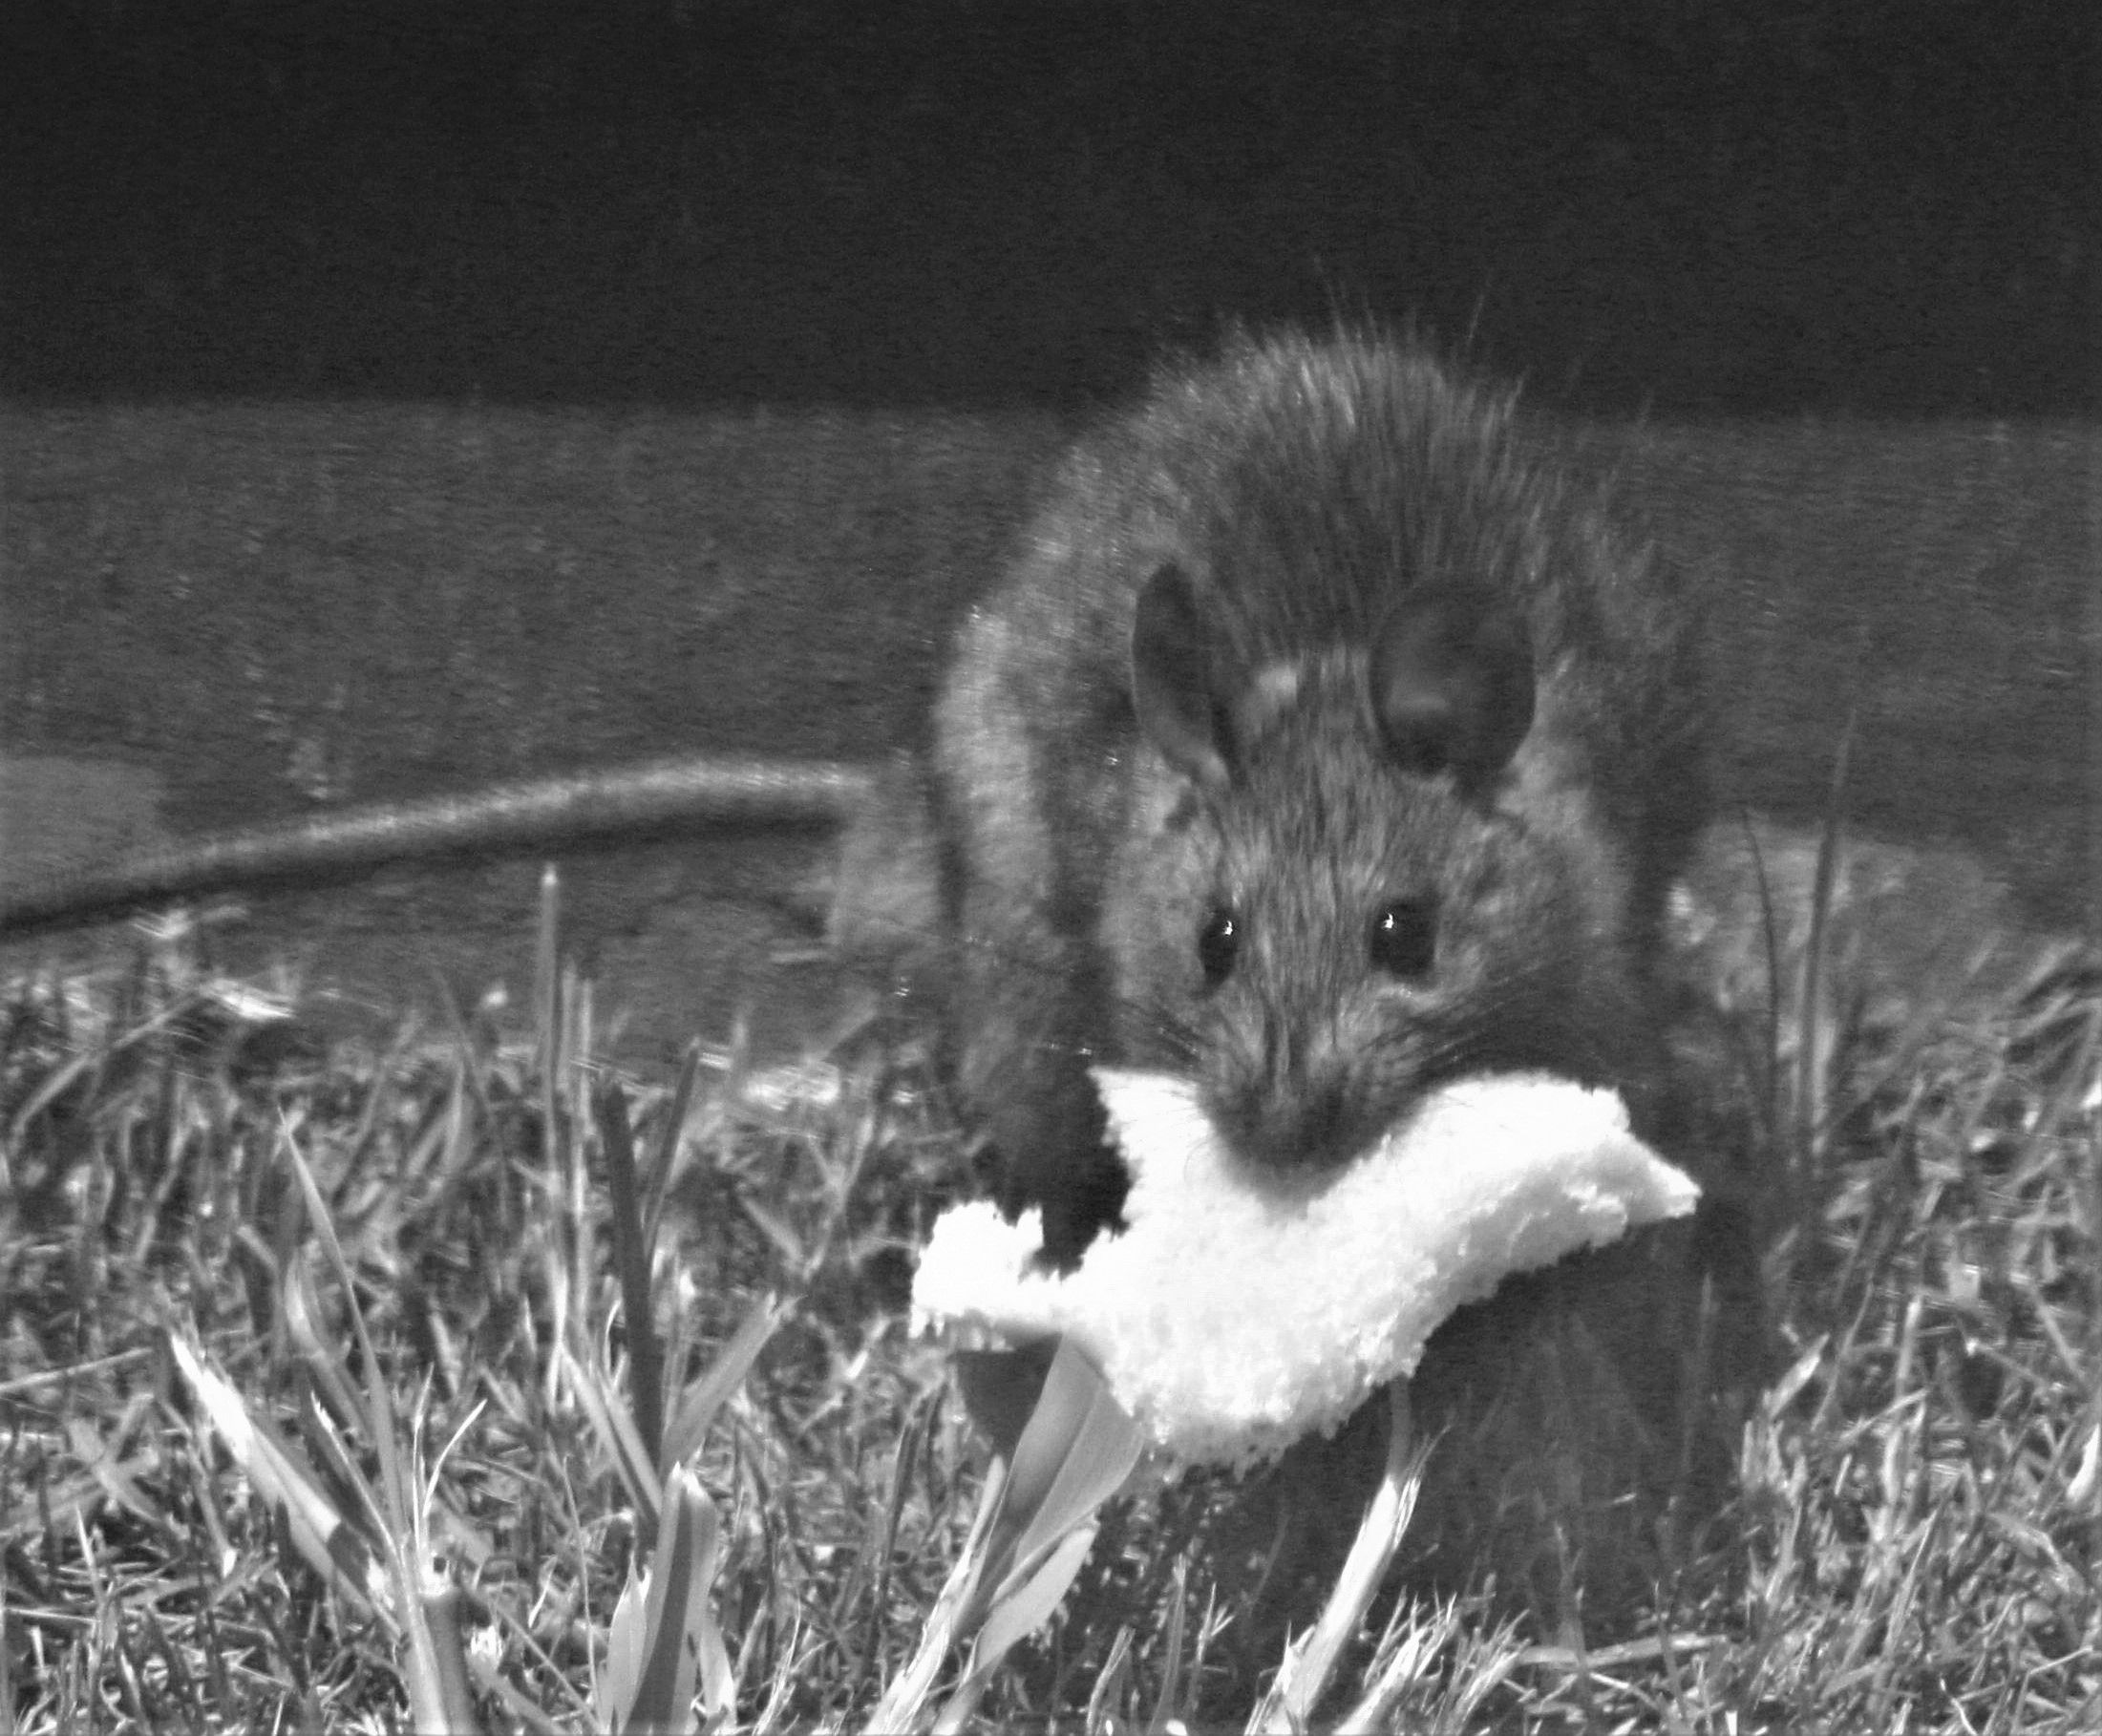
The Midnight Feast
A small, shaggy-furred rat stands grasping a crumpled piece of bread between its small paws, its eyes gleaming as it chews on its food. The photograph is black and white, emphasizing the contrast between the rat's dark coat and the white crumpled bread.
Low-angle close-up, shot from the rat's eye level, an extremely intimate and nigh voyeuristic mood. The angle makes the rat almost oversized in comparison to real life, putting its detail into relief—its texture of fur, whiskers, and pointed stare.
Labels: Animal, Mammal, Rodent, Rat, Computer Hardware, Electronics, Hardware, Mouse, Bread, Grass, Black background
Camera: Canon Canon EOS 1300D
Aperture: F5.6
Exposure: 1/2000 sec
ISO: 500
Focal length: 300.0 mm